Gamča

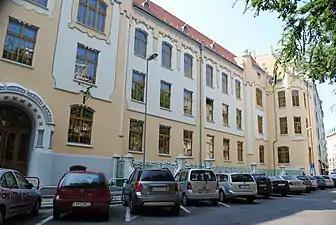

Gamča, today officially Gymnázium, Grösslingová 18, Bratislava, is a public coeducational gymnasium located in Bratislava, Slovakia. It educates around 600 pupils in 8-year long and 4-year long programs leading to Maturita. It was founded in 1626 by Peter Cardinal Pazmáň (Péter Pázmany) as "Collegium Posoniense".